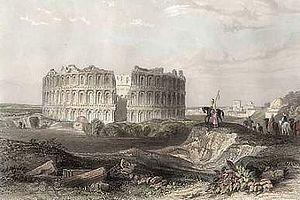
L'amphithéâtre d'El Jem, aussi appelé Colisée de Thysdrus, est un amphithéâtre romain situé dans l'actuelle ville tunisienne d'El Jem, l'antique Thysdrus de la province romaine d'Afrique.